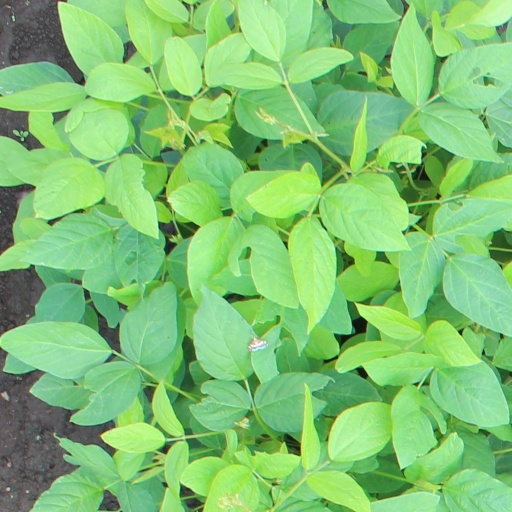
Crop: soybean